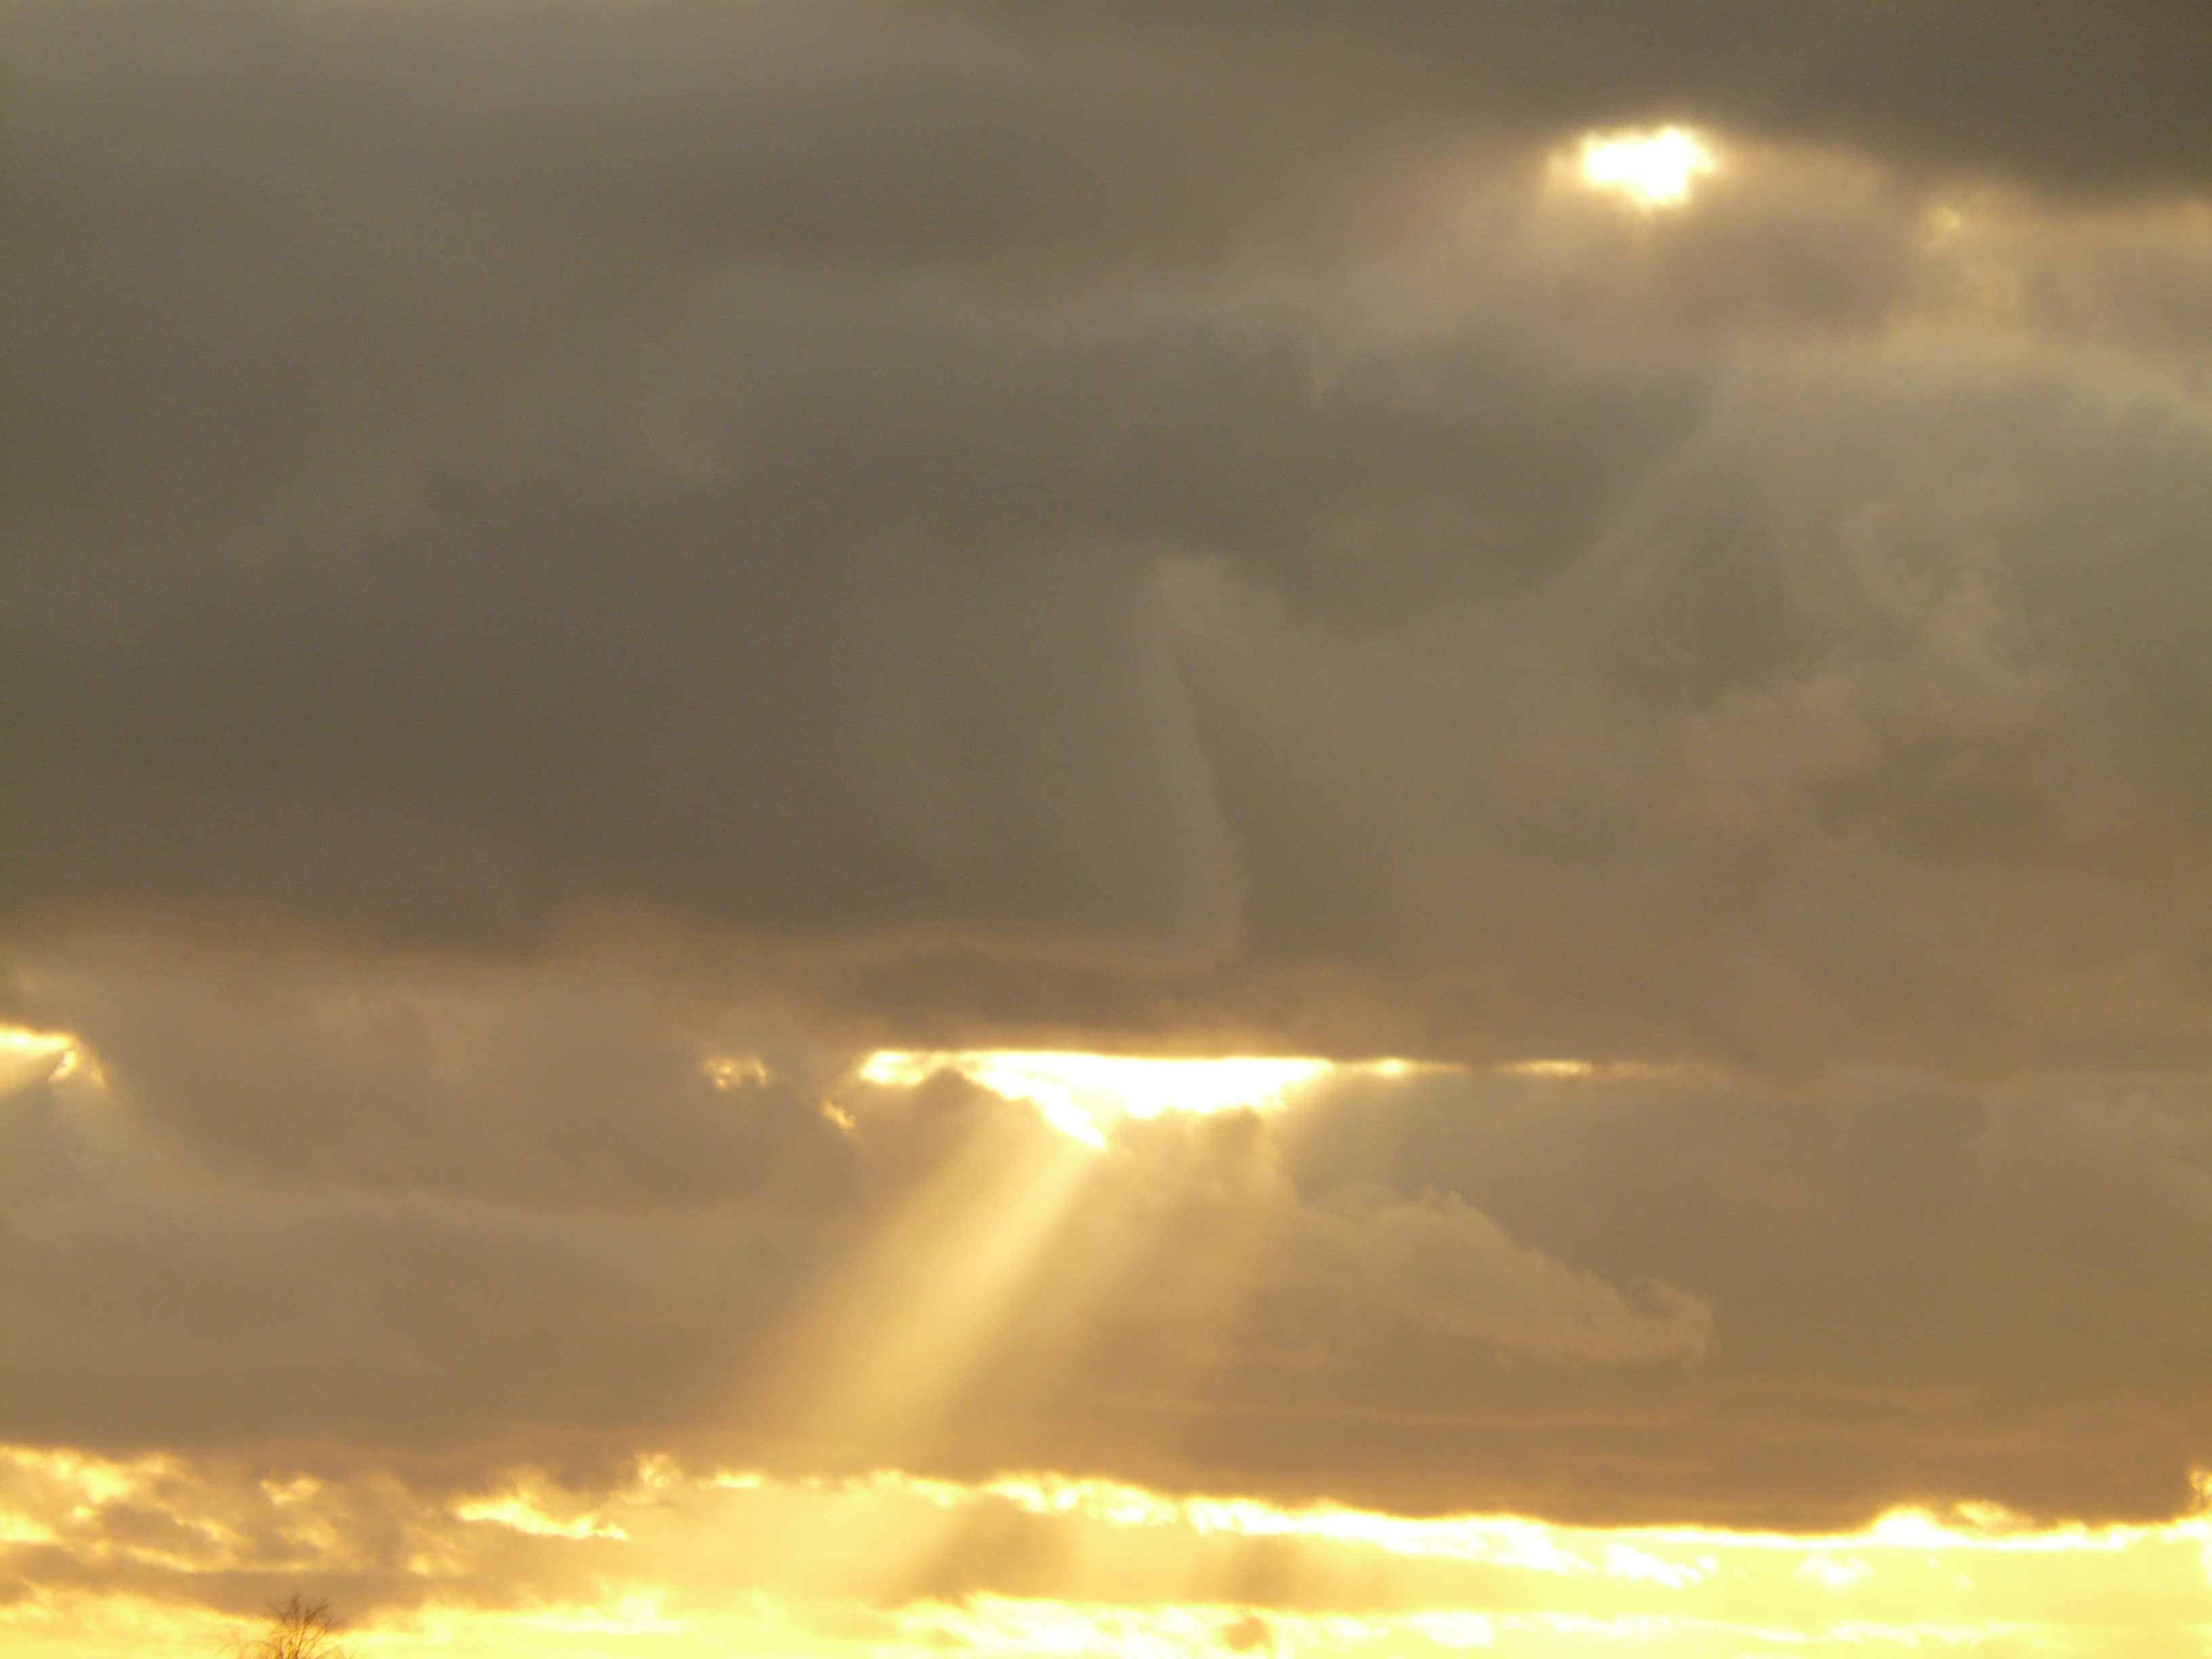
sea, nature, horizon, light, cloud, sky, sun, sunrise, sunset, sunlight, morning, dawn, atmosphere, dark, dusk, evening, clouds, faith, hell, opening, god, sunbeam, afterglow, force of nature, astronomical object, meteorological phenomenon, atmospheric phenomenon, atmosphere of earth